West Germany

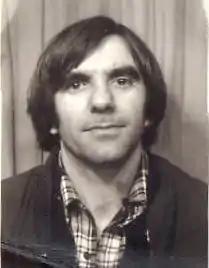
Rudi Dutschke, student leader

With territories and frontiers that coincided largely with the ones of old Middle Ages East Francia and the 19th-century Napoleonic Confederation of the Rhine, the Federal Republic of Germany was founded on 23 May 1949 under the terms of the Bonn–Paris conventions, whereby it obtained "the full authority of a sovereign state" on 5 May 1955 (although "full sovereignty" was not obtained until the Two Plus Four Agreement in 1990). The former occupying Western troops remained on the ground, now as part of the North Atlantic Treaty Organization (NATO), which West Germany joined on 9 May 1955, promising to rearm itself soon.